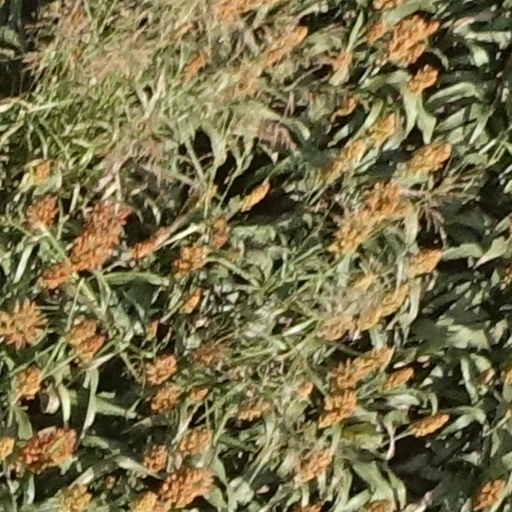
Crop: sorghum